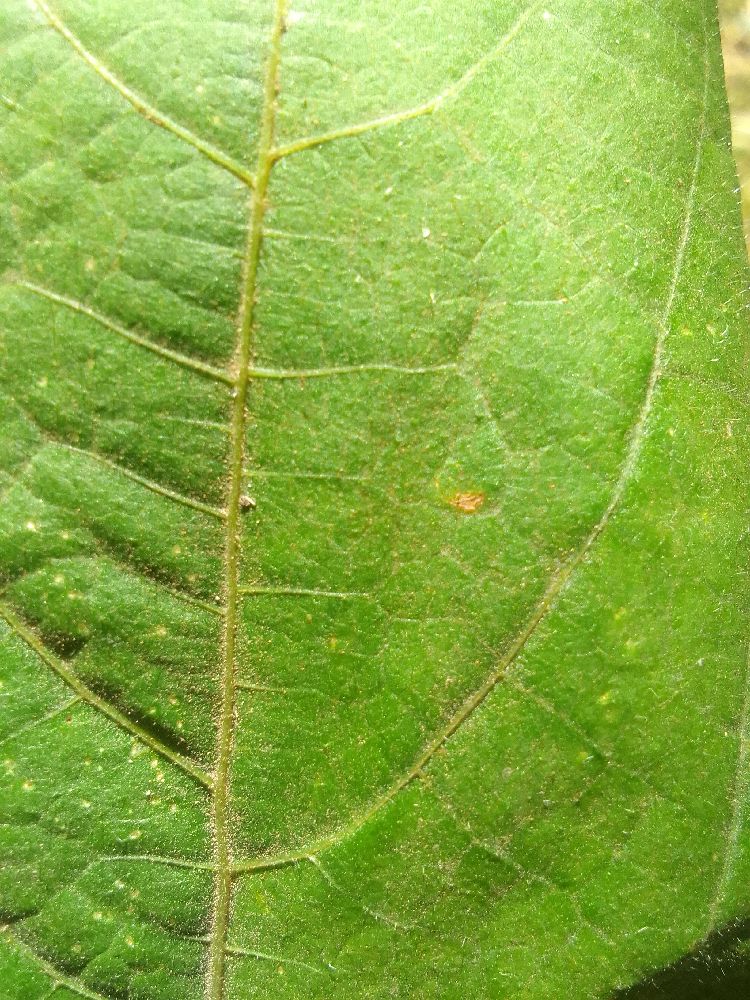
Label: healthy